Hedeby stones

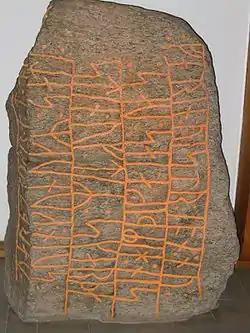
The Skarthi Stone DR 3.

The Hedeby stones are four runestones from the 10th century found at the town of Hedeby in Northern Germany. This area was part of Denmark during the Viking Age.